Karaiskakis Stadium disaster

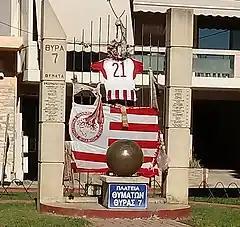
The new monument at "Square of Thyra Victims 7" with the names of the fallen

The Karaiskakis Stadium disaster, also called the Gate 7 Tragedy, was an incident that occurred on 8 February 1981 at the Karaiskakis Stadium in Neo Faliro, Piraeus, Greece, after the conclusion of a football match between Olympiacos and AEK Athens. It is the worst football tragedy in Greece's history.